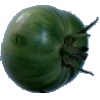
Label: Tomato not Ripened 1